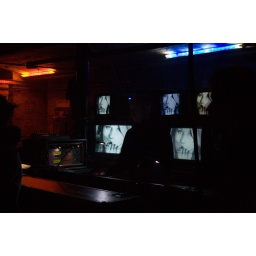
Video wall by the desk at the Delphic Album Launch. Fri 29th Jan at Islington Mill Salford.